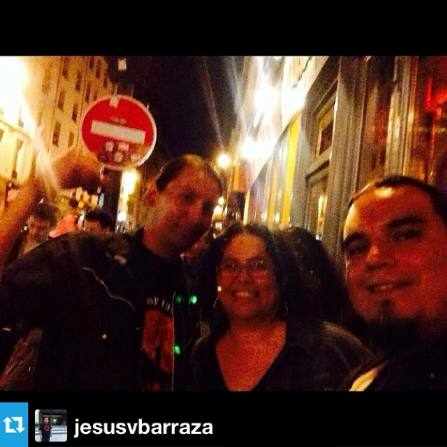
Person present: Yes